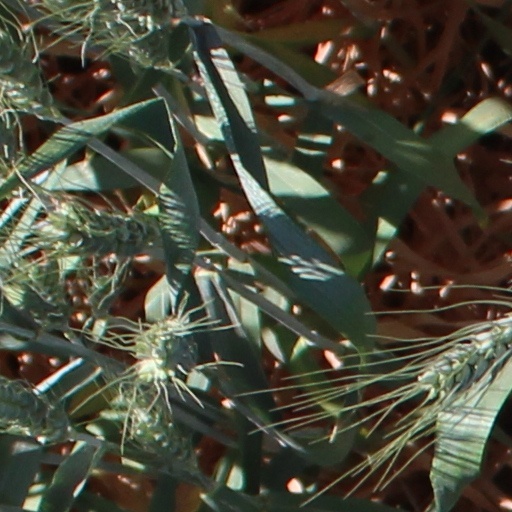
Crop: wheat